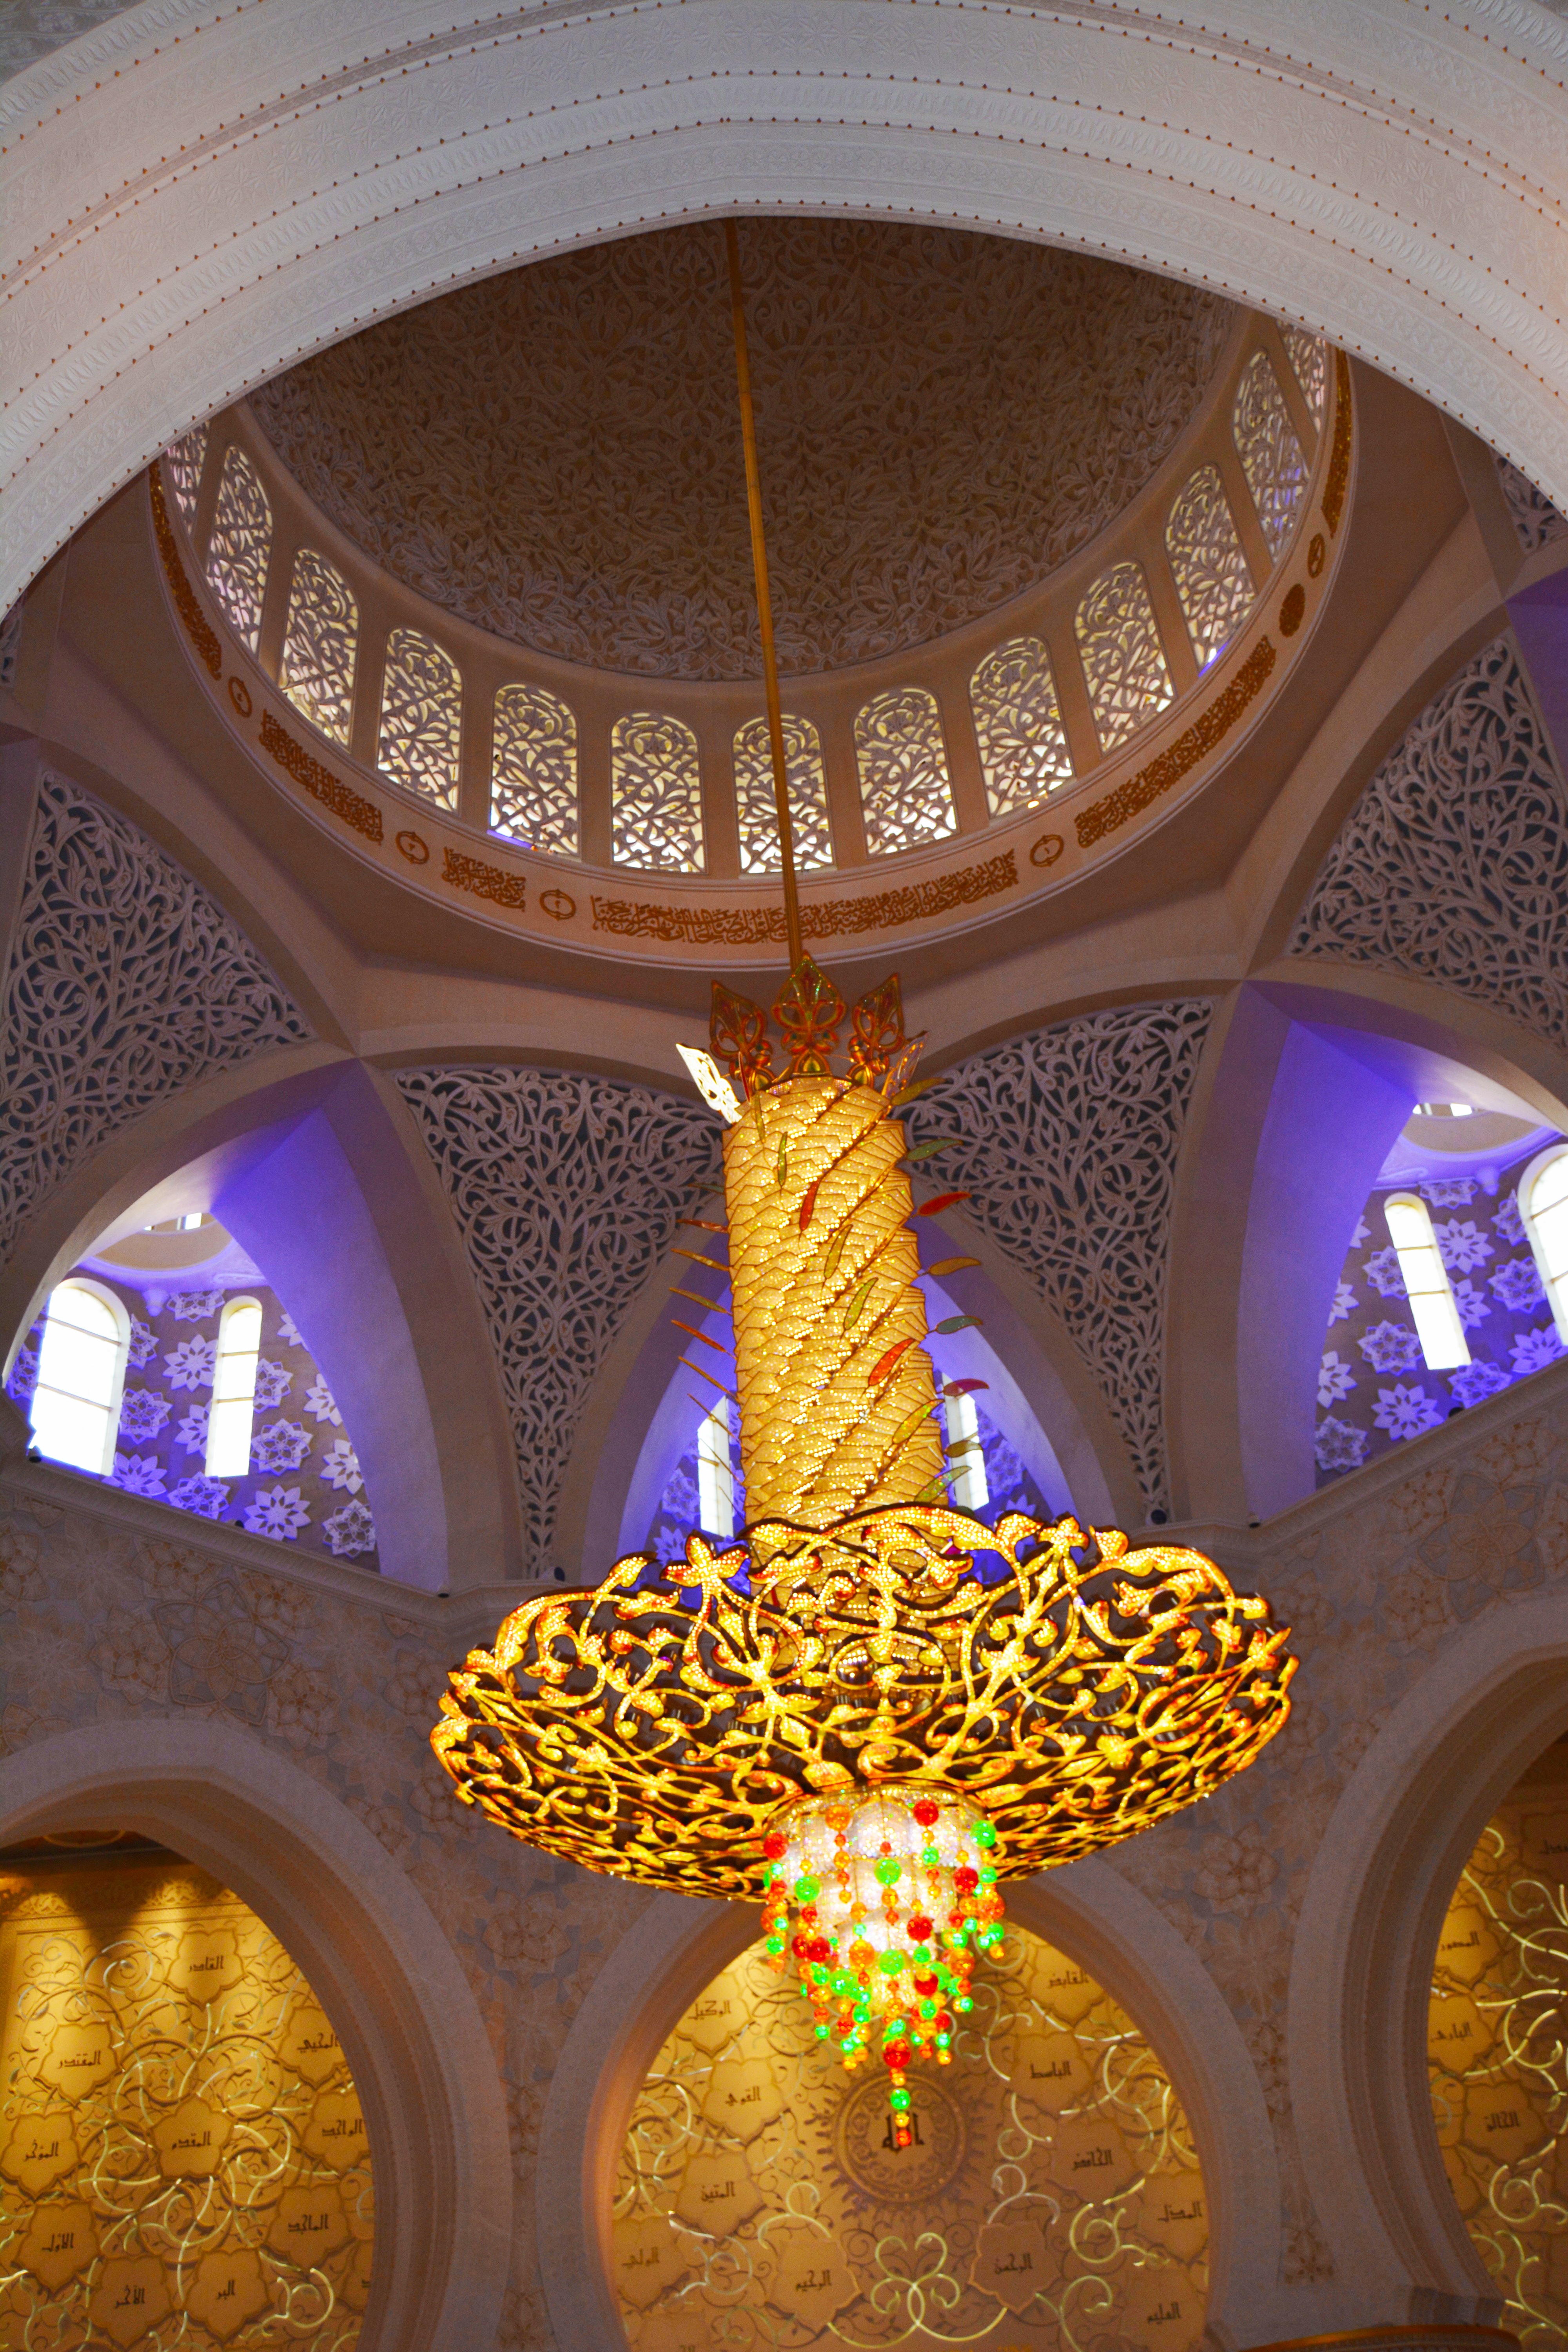
light, architecture, interior, window, home, arch, ceiling, decoration, lighting, modern, place of worship, luxury, design, temple, symmetry, dome, contemporary